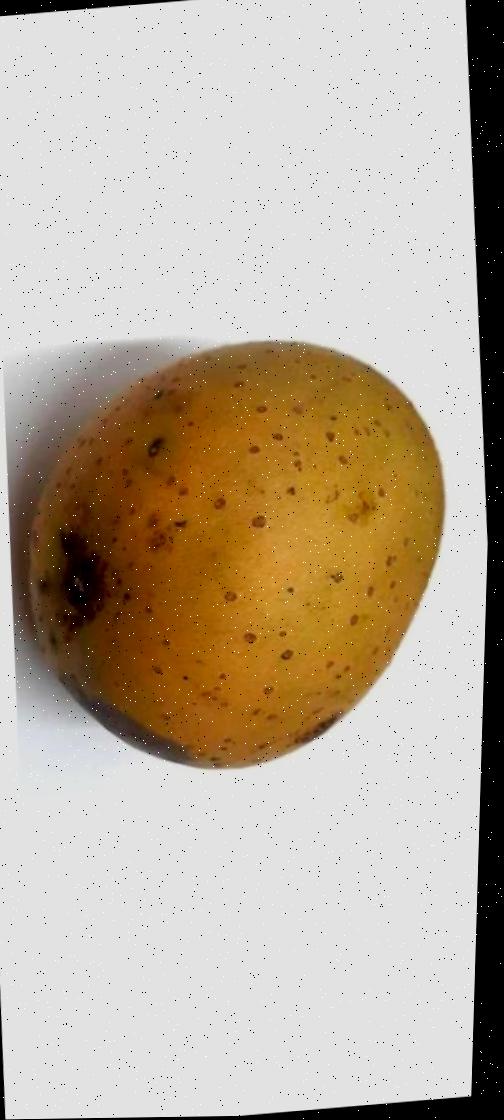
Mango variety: Gourmoti